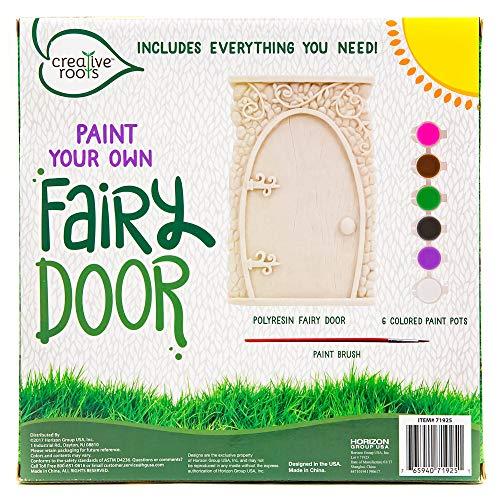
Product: CREATIVE ROOTS Paint Your Own Fairy Door by Horizon Group USA
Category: Arts, Crafts & Sewing | Painting, Drawing & Art Supplies | Painting | Kits
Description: Contains everything you need to decorate one fairy door.
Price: $14.59
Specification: ProductDimensions:10x2x10inches|ItemWeight:1.28pounds|ShippingWeight:1.28pounds(Viewshippingratesandpolicies)|ASIN:B06XN65B64|Itemmodelnumber:765940719251|Manufacturerrecommendedage:5yearsandup